Shin Shin-ae

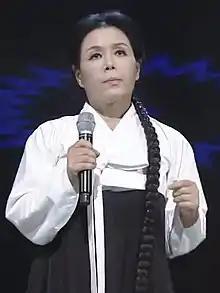
Shin Shin-ae 2018

Shin Shin-ae (born June 3, 1959) is a South Korean actress and trot singer. She has been loved by the public for her appearances in various media, including television programs, television dramas, movies, and theater plays. She is known for her recent roles in the television dramas "Hometown Cha-Cha-Cha" and "Lost". She is also known as a scene stealer in the box office movie "Extreme Job" (2019). She reunited with her She is also known as a scene stealer in the box office movie costar Lee Dong-hwi in the fifth film of Myung Film Lab, which was a hot topic at the 2019 Jeonju International Film Festival. The movie was Gukdo Theater (2019).